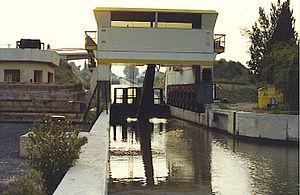
Ascenseurs à bateaux d'Henrichenburg